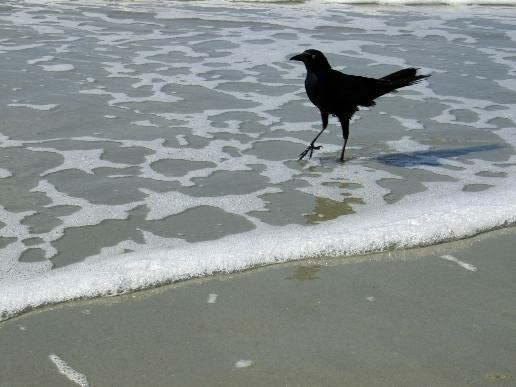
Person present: No